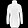
Label: Pullover